René Berthelot

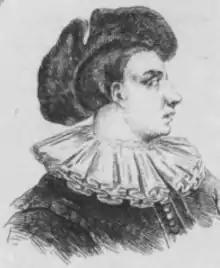

René Berthelot (? – 28 October 1664), also known by his stage names Du Parc and Gros René, was a French actor and member of Molière's theatre troupe from 1647 to 1664.